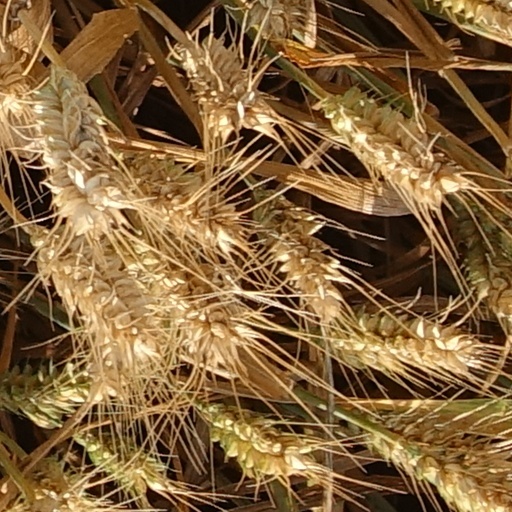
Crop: wheat